George Henry Moore (author)

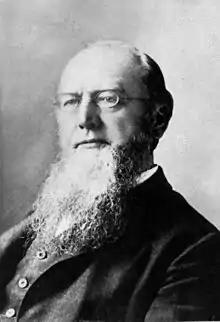
Portrait by Napoleon Sarony c. 1892.

George Henry Moore (April 20, 1823 – May 5, 1892) was an American historical writer and librarian.